Military ranks and insignia of the Soviet Union (1918–1935)

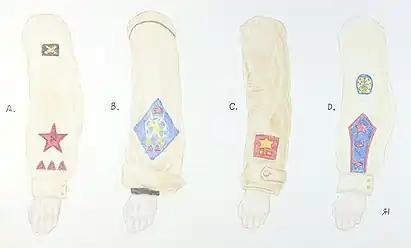
2. Examples of both official and unofficial Red Army rank and branch sleeve insignia 1919-1922.

In early 1918 it had become apparent that the new model of army was inadequate, both small in number and typically ineffectual in the face of the Germans and Anton Denikin's men. The election of commanders was abandoned and conscription for men ages 21 to 26 was introduced on 12 June. This new found professionalism along with the Soviets gradually growing control over administrative and manufacturing power lead to greater standardisation and the creation of new insignia in addition to a new rank structure in this period. One of the greatest weaknesses of the Reds during the Civil War were their ineffectual logistics: this meant that, combined with a lack of discipline surrounding uniform in many units, the introduction of new insignia would only be on paper for large portions of the army. Discipline around this was so absent in fact that it wasn't uncommon for commanders to wear their rank patches in varying designs and all kinds of imaginative arrangements before either the official arrangement was introduced or discipline improved.